Salt spray test

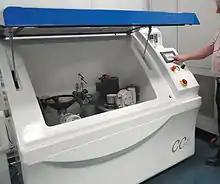
A modified salt spray chamber in use

Many of these modified tests originally arose within particular industry sector, in order to address the need for a corrosion test capable of replicating the effects of naturally occurring corrosion and accelerate these effects.